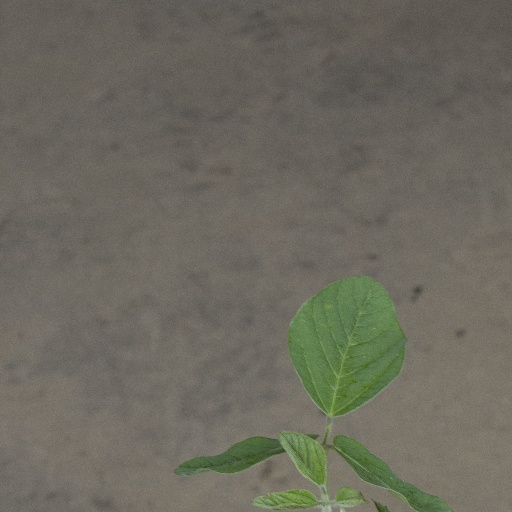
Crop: soybean